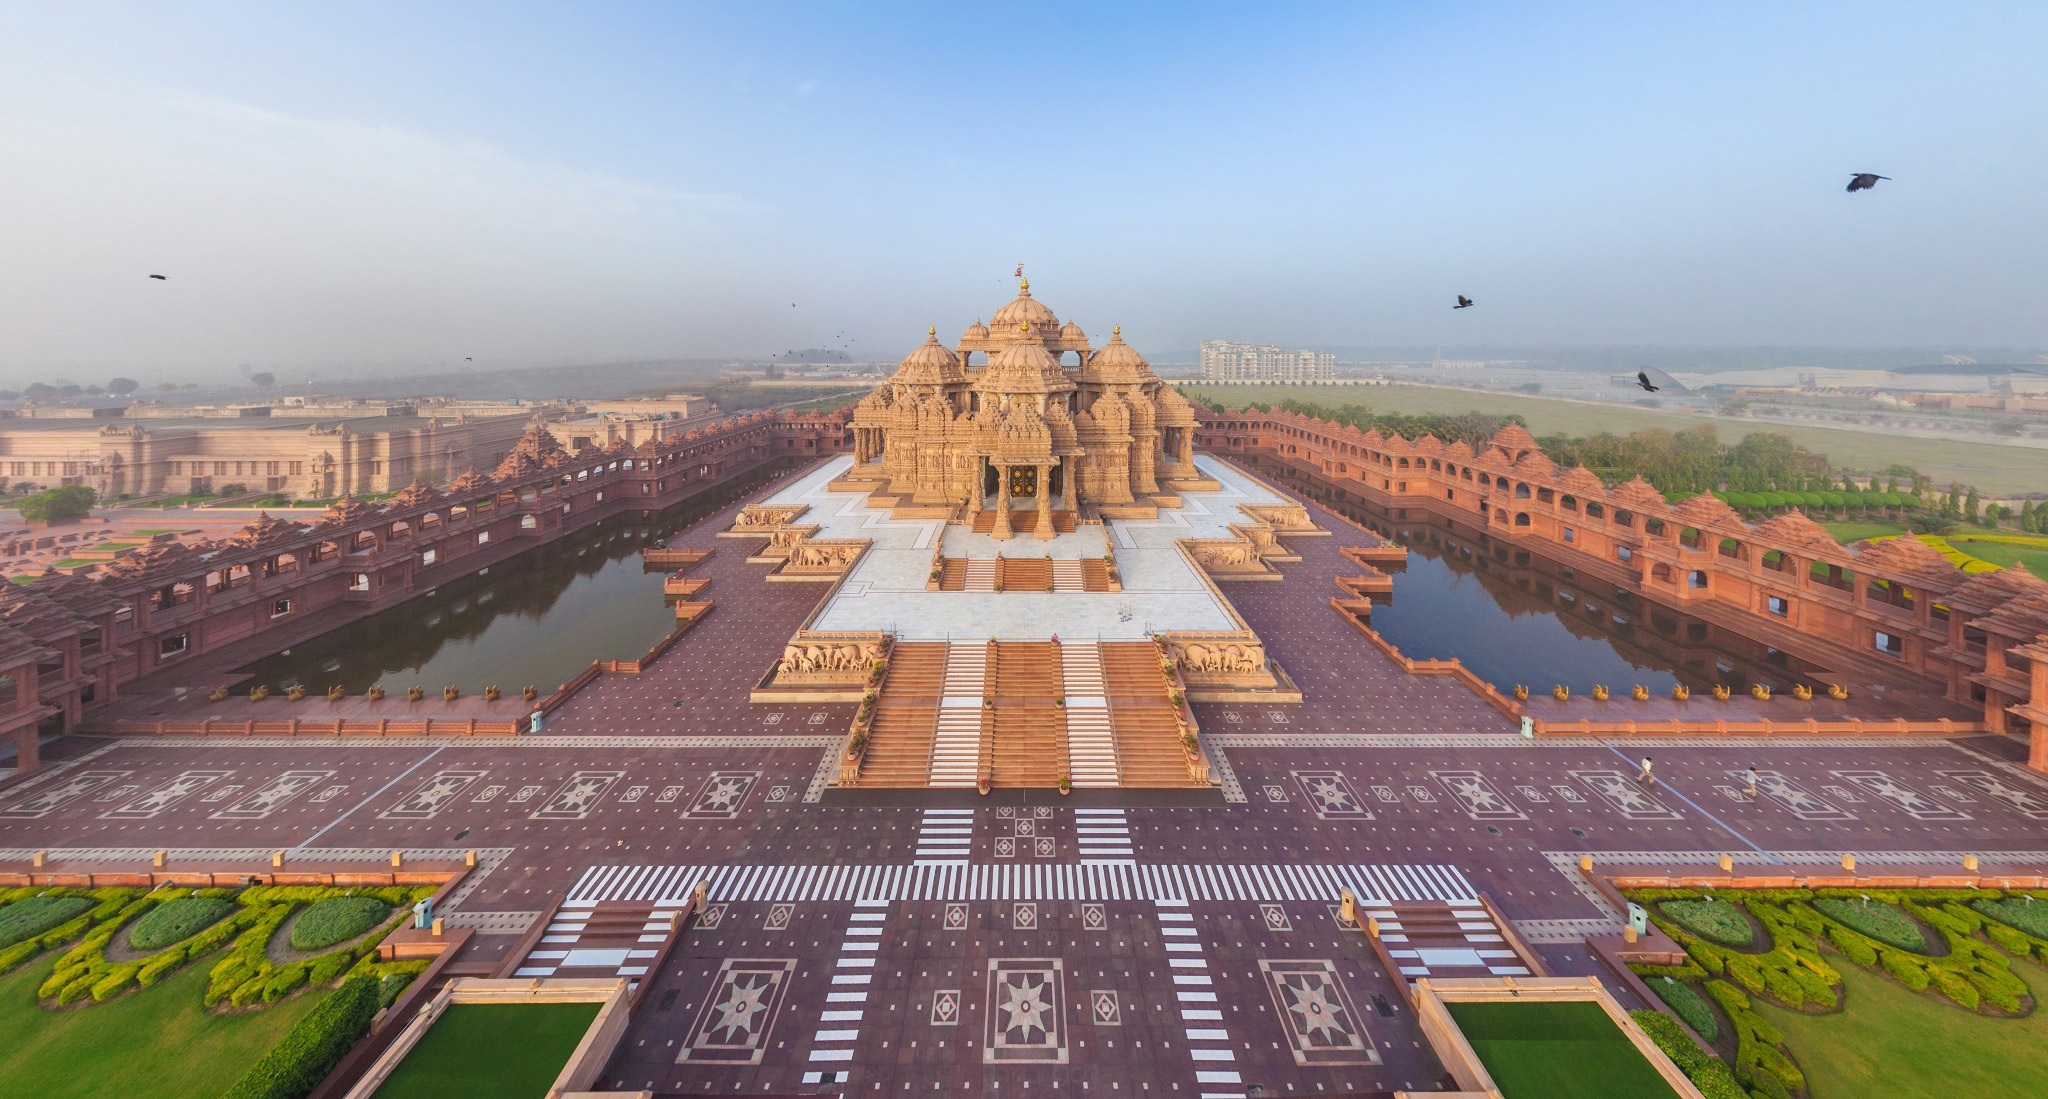
landscape, outdoor, architecture, building, palace, cityscape, tower, landmark, stadium, plain, bird's eye view, aerial photography